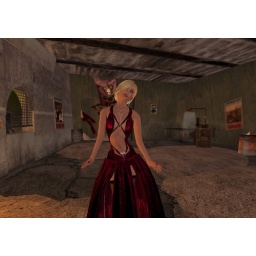
Soni looks Hot in that red dress